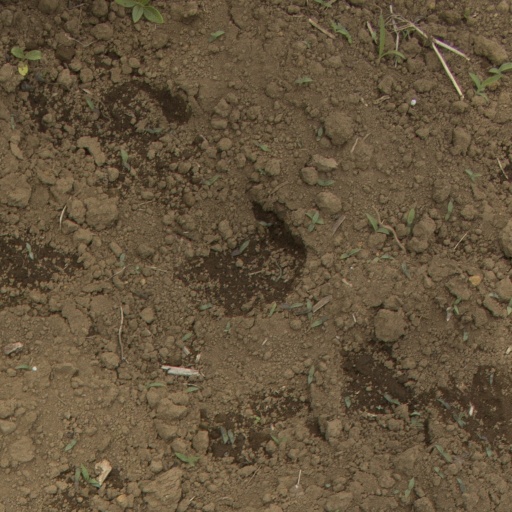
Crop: Jerusalem artichoke